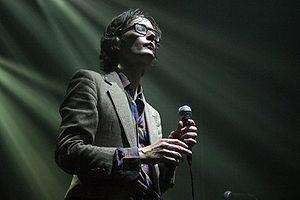
Jarvis Cocker, également surnommé Darren Spooner, est un chanteur, musicien, animateur de radio britannique, né le 19 septembre 1963, à Sheffield en Angleterre, et leader du groupe britpop Pulp.